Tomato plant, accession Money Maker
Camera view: vertical (180 deg); turntable rotation: 120 degrees
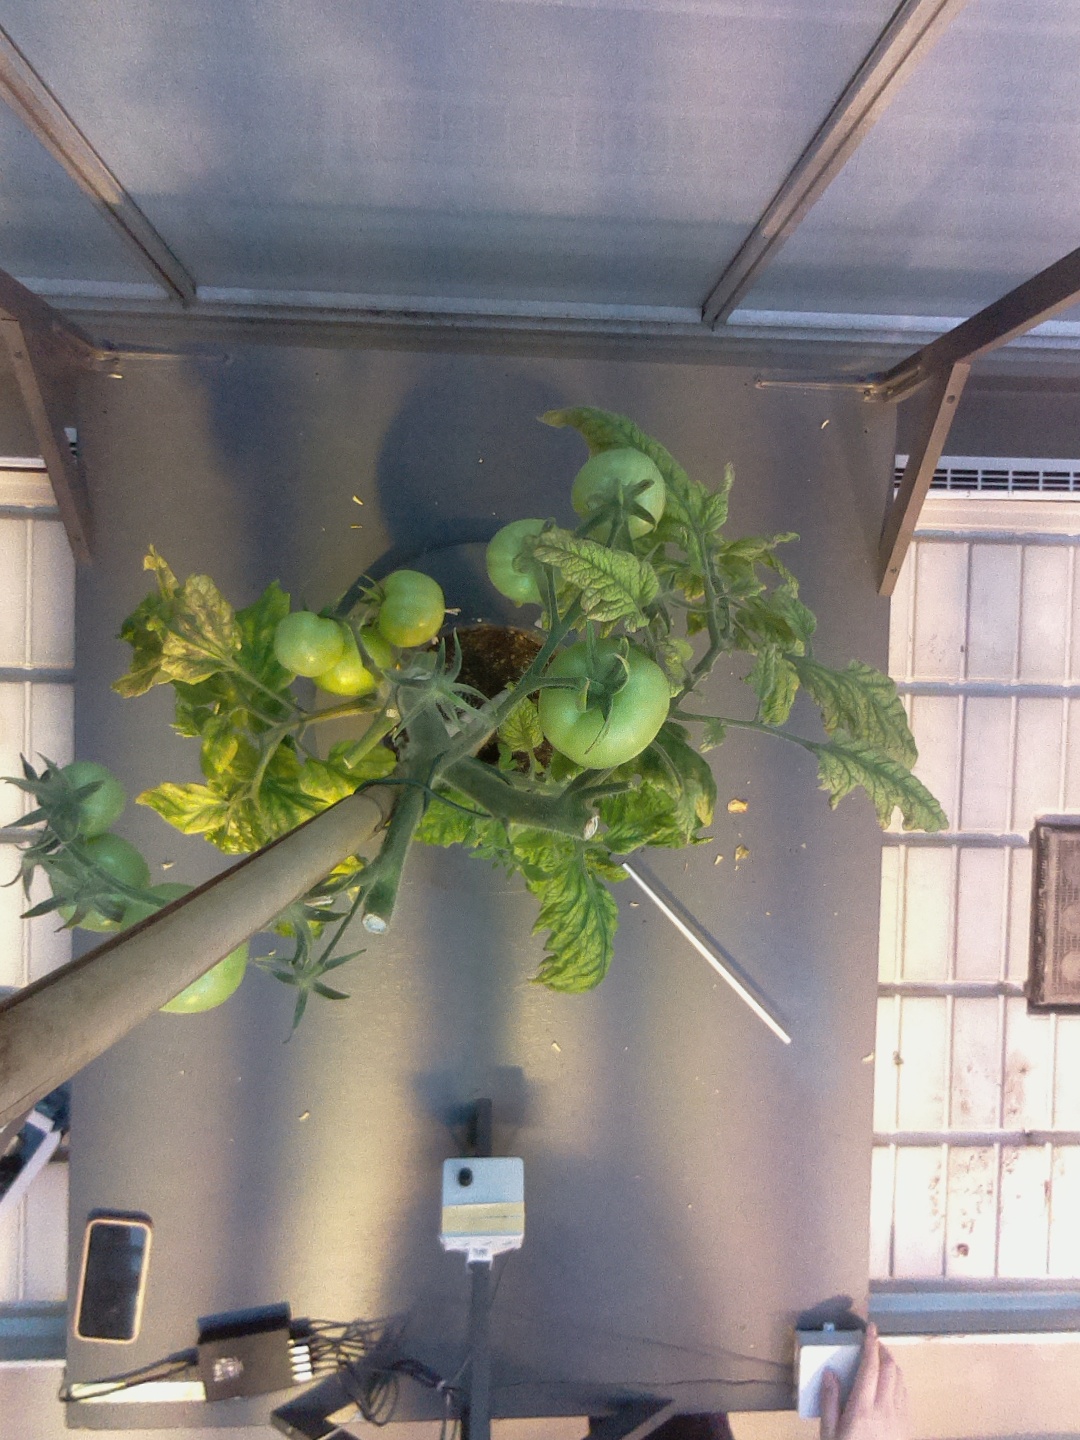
BBCH growth stage 79: 90% -100% of final fruit size